Lance Barrett-Lennard

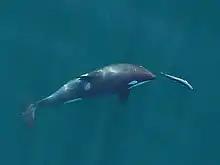
Drone-captured photo of Southern Resident Killer Whale chasing a Chinook Salmon. (2017)

Barrett-Lennard has made significant research contributions relating to the conservation of killer whales. Through DNA analysis, Barrett-Lennard and his colleagues have shown that the killer whale population in the northeastern Pacific ocean is divided into at least nine sympatric sub-populations. His research focuses on evidence of sympatric speciation in killer whale subpopulations inhabiting the northeastern Pacific. His work has shown that killer whale sub-populations vary significantly in their diet, behaviour, and feeding grounds. His work has unveiled wide variability in the diet of killer whale sub-populations. Barrett-Lennard's most cited study showed that the Southern resident killer whale is primarily piscivorous, and 96% of its diet is salmonids. The same study also discovered a distinct preference for mammalian prey by the Southern Transient Killer Whale sub-population. He has also shown that offshore killer whales may prey on Pacific sleeper shark, the first identified observation of the species being targeted as prey. In 2008, Barrett-Lennard's research was used by the Committee on the Status of Endangered Wildlife to officially list the Southern Resident Killer Whale as an endangered species